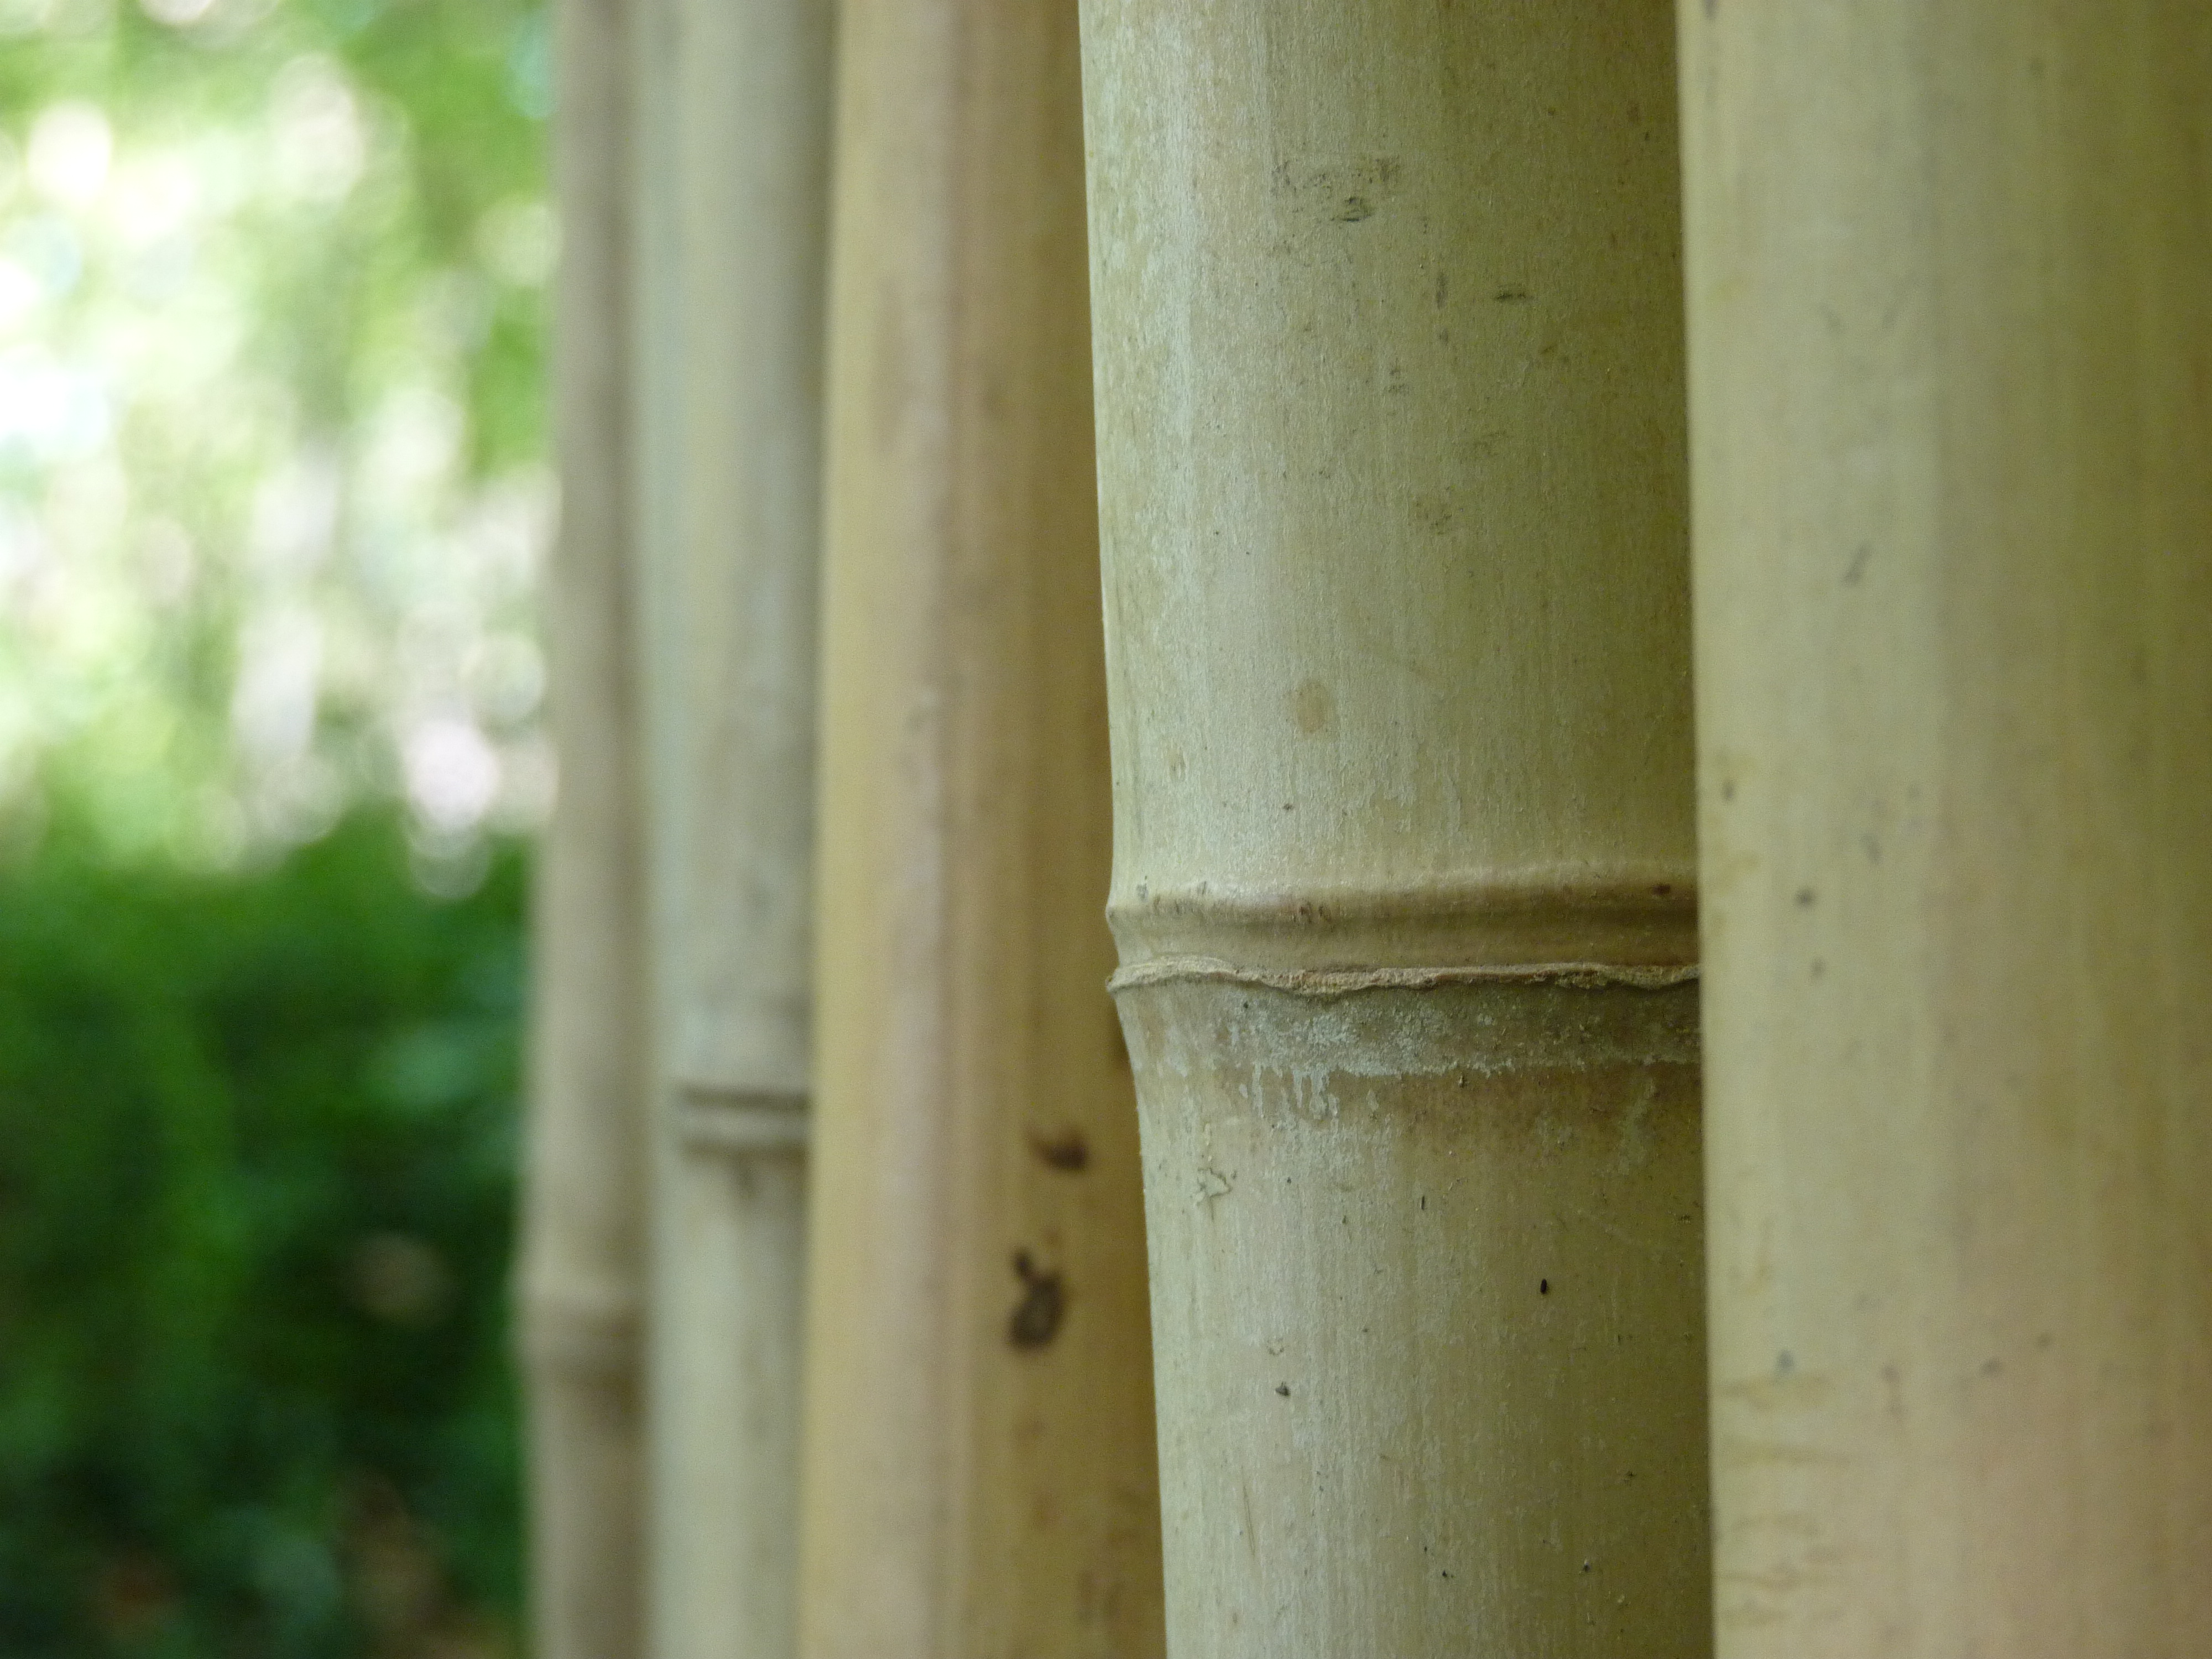
bamboo, plant, relaxation, zen, green, graphics, window, wood, door, wood stain, plank, siding, Tints and shades, hardwood, lumber, trunk, grass, plywood, beam, pattern, water, tree, concrete, column, flooring, forest, plant stem, rectangle, room, shade, shadow